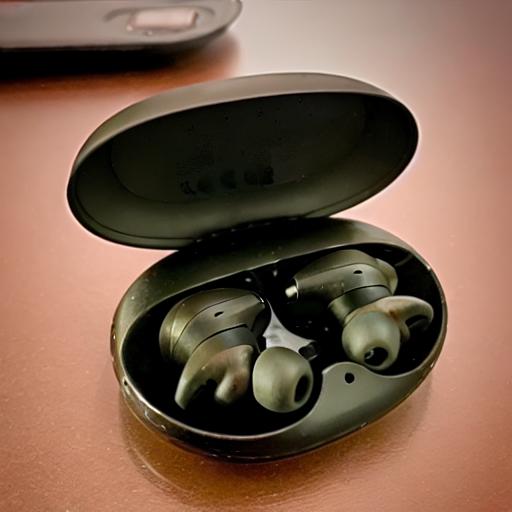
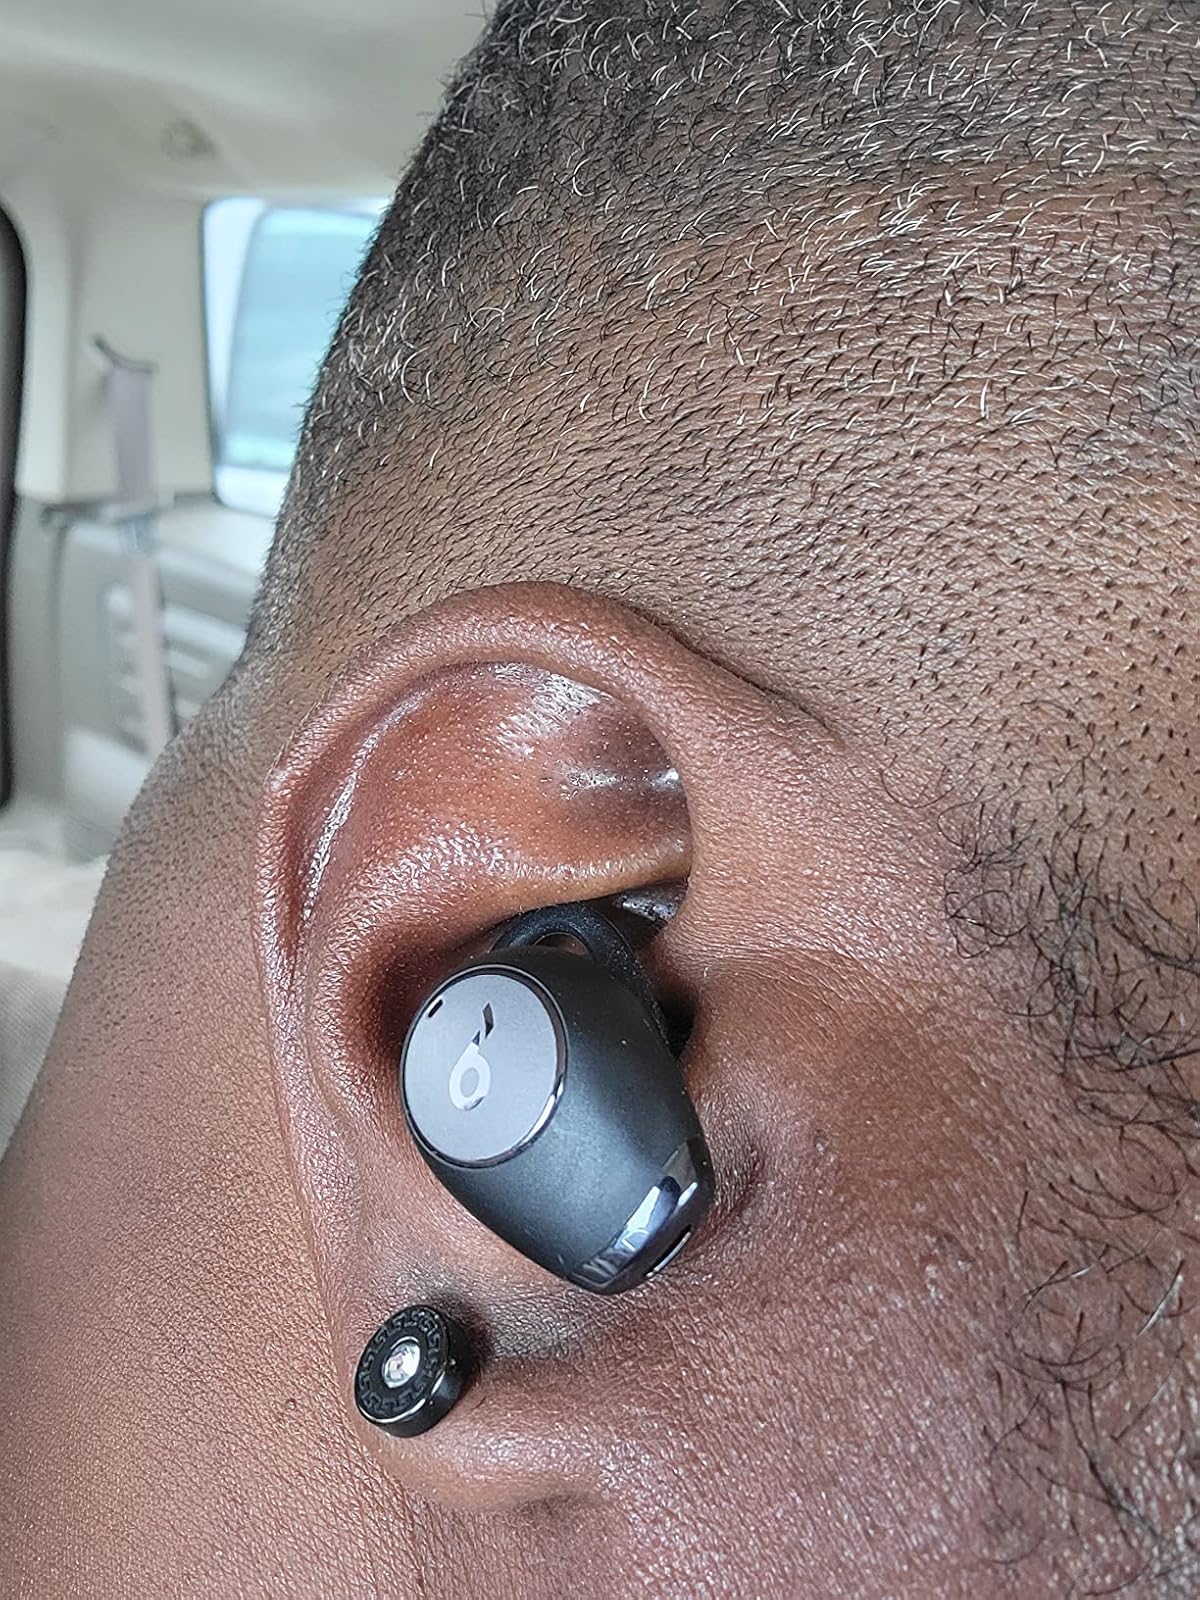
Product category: earbuds
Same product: no